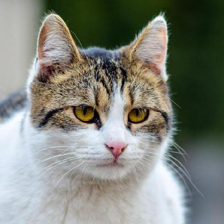
Label: animals